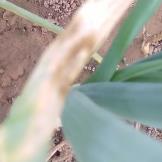
Crop: Onion
Condition: alternaria-d